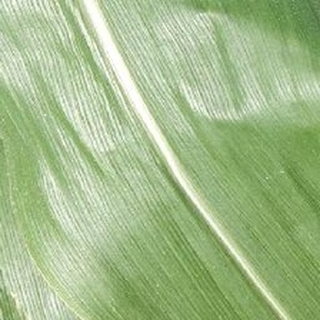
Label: healthy_corn